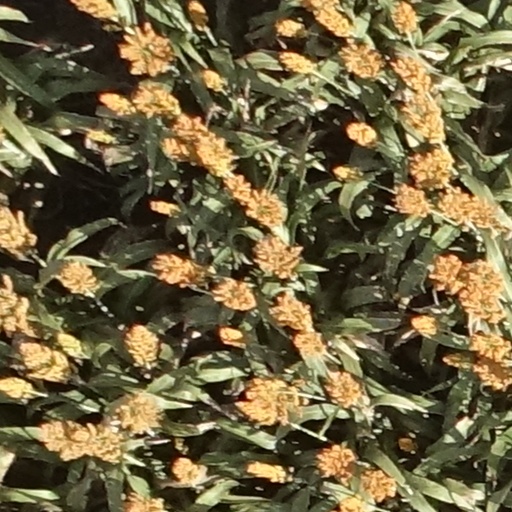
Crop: sorghum